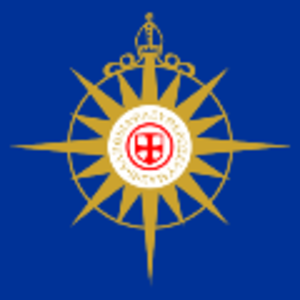
Le mouvement Haute Église est un courant de l'anglicanisme né dans l'Église d'Angleterre lors de la Restauration anglaise. Il désigne alors les fidèles qui militent pour l'observation rigide et précise des règles liturgiques sur la prière et le jeûne, et qui défendent la religion établie contre les tendances à la poursuite de la Réforme. Il tire son inspiration des politiques d'uniformisation religieuse qui avaient été mises en œuvre par l'archevêque de Cantorbéry William Laud entre 1633 et 1640.
Londres [lɔ̃dʁ] est la capitale et la plus grande ville d'Angleterre et du Royaume-Uni. La ville est située près de l'estuaire de la Tamise dans le sud-est de l'Angleterre. Londinium a été fondée par les Romains il y a presque 2 000 ans. La Cité de Londres, le noyau historique de Londres avec une superficie de seulement 1,12 miles carrés conserve des frontières qui suivent de près ses limites médiévales. Londres est gouvernée par le maire de Londres et l'Assemblée de Londres.
Le diocèse d'Ely est un diocèse anglican de la Province de Cantorbéry. Il s'étend sur le Cambridgeshire et sur l'ouest du Norfolk. Son siège est la cathédrale d'Ely.
Le diocèse de Worcester est un diocèse anglican de la Province de Cantorbéry, fondé vers 680. Son siège est la cathédrale de Worcester.
Le diocèse de Peterborough est un diocèse anglican de la province de Cantorbéry, créé en 1541 à partir du diocèse de Lincoln. Son siège est la cathédrale de Peterborough.